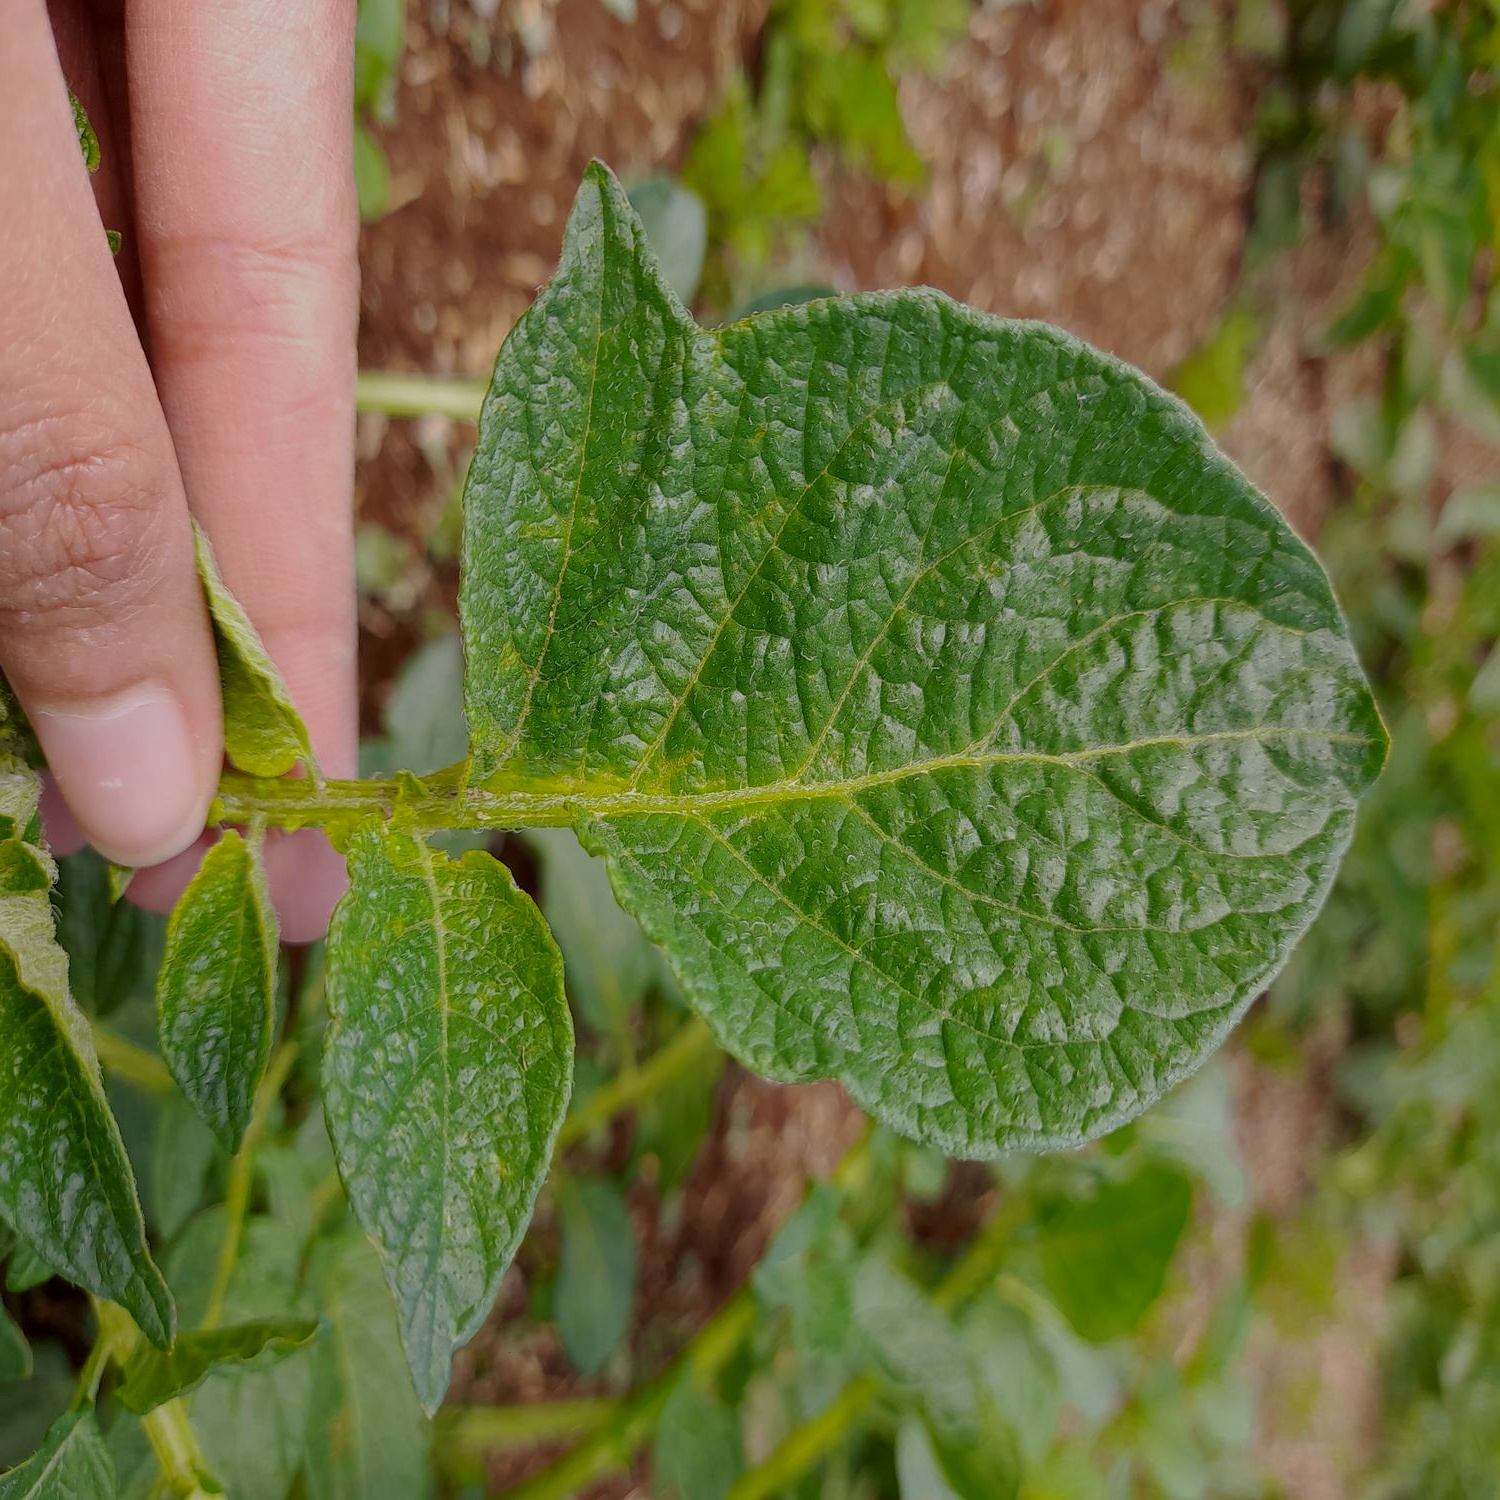
Etiqueta: Virus